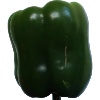
Label: green_pepper